Daitya

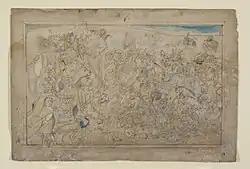
Image of the daitya army

The Manusmṛiti classifies the daityas as good, while placing them at a lower level than the devas: